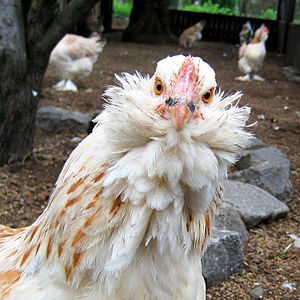
Faverolles (høns) / Galleri
Faverolles er en fransk hønserace, der dog også findes i en anden variant, som er videreudviklet i Tyskland. For at skelne de to racer fra hinanden kaldes den franske ofte fransk faverolles, mens den tyske kaldes tysk faverolles. Siger man blot faverolles er det oftest den franske man hentyder til, da den er den oprindelige form. Racen findes også i dværgform. Der er stor forskel på hanen og hønen. Hanen er meget sort, mens hønen er laksefarvet. Racen har 5 tæer.